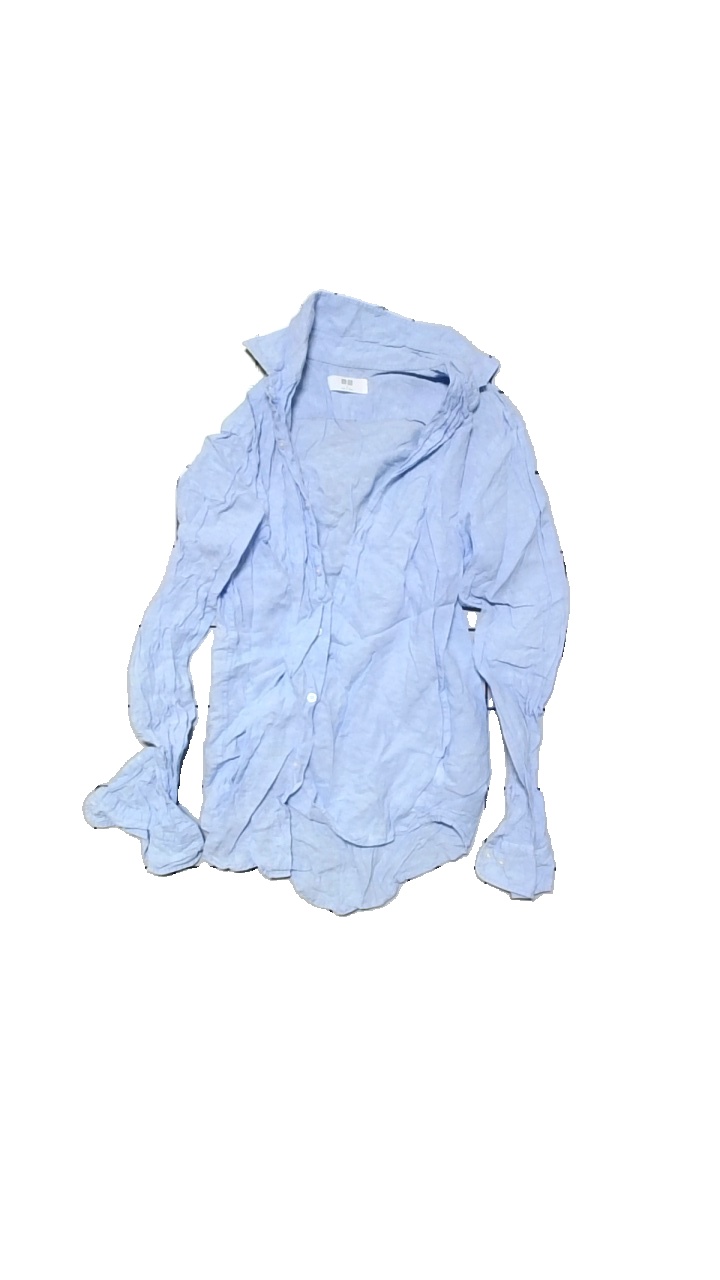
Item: Shirt (Men)
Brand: Uniqlo
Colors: Blue
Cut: Regular
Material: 100% linen
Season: Summer
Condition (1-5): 3
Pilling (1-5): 3
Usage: Reuse
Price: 50-100